Józef Słonecki

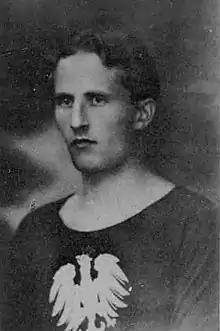

Józef Emil Słonecki (11 August 1899 – 1 October 1970) was a Polish footballer who played as a right winger. He played in six matches for the Poland national football team from 1923 to 1925.